Arkells

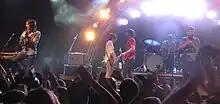
Arkells performing at the Sound of Music Festival in Burlington, Ontario in 2010

In early 2009 they toured with Waking Eyes across Canada. Arkells were featured on Aux.tv's Alt Sessions where they performed their full EP. In October, 2009, Arkells won a favourite new artist CASBY Award (short for Canadian Artists Selected by You) from Toronto radio station 102.1 The Edge at a ceremony and concert at Toronto's Kool Haus. The band also performed at the event. In April 2010, the band won the Juno Award for New Group of the Year, and on May 15, 2010, were picked to open for Them Crooked Vultures at the Air Canada Centre in Toronto.